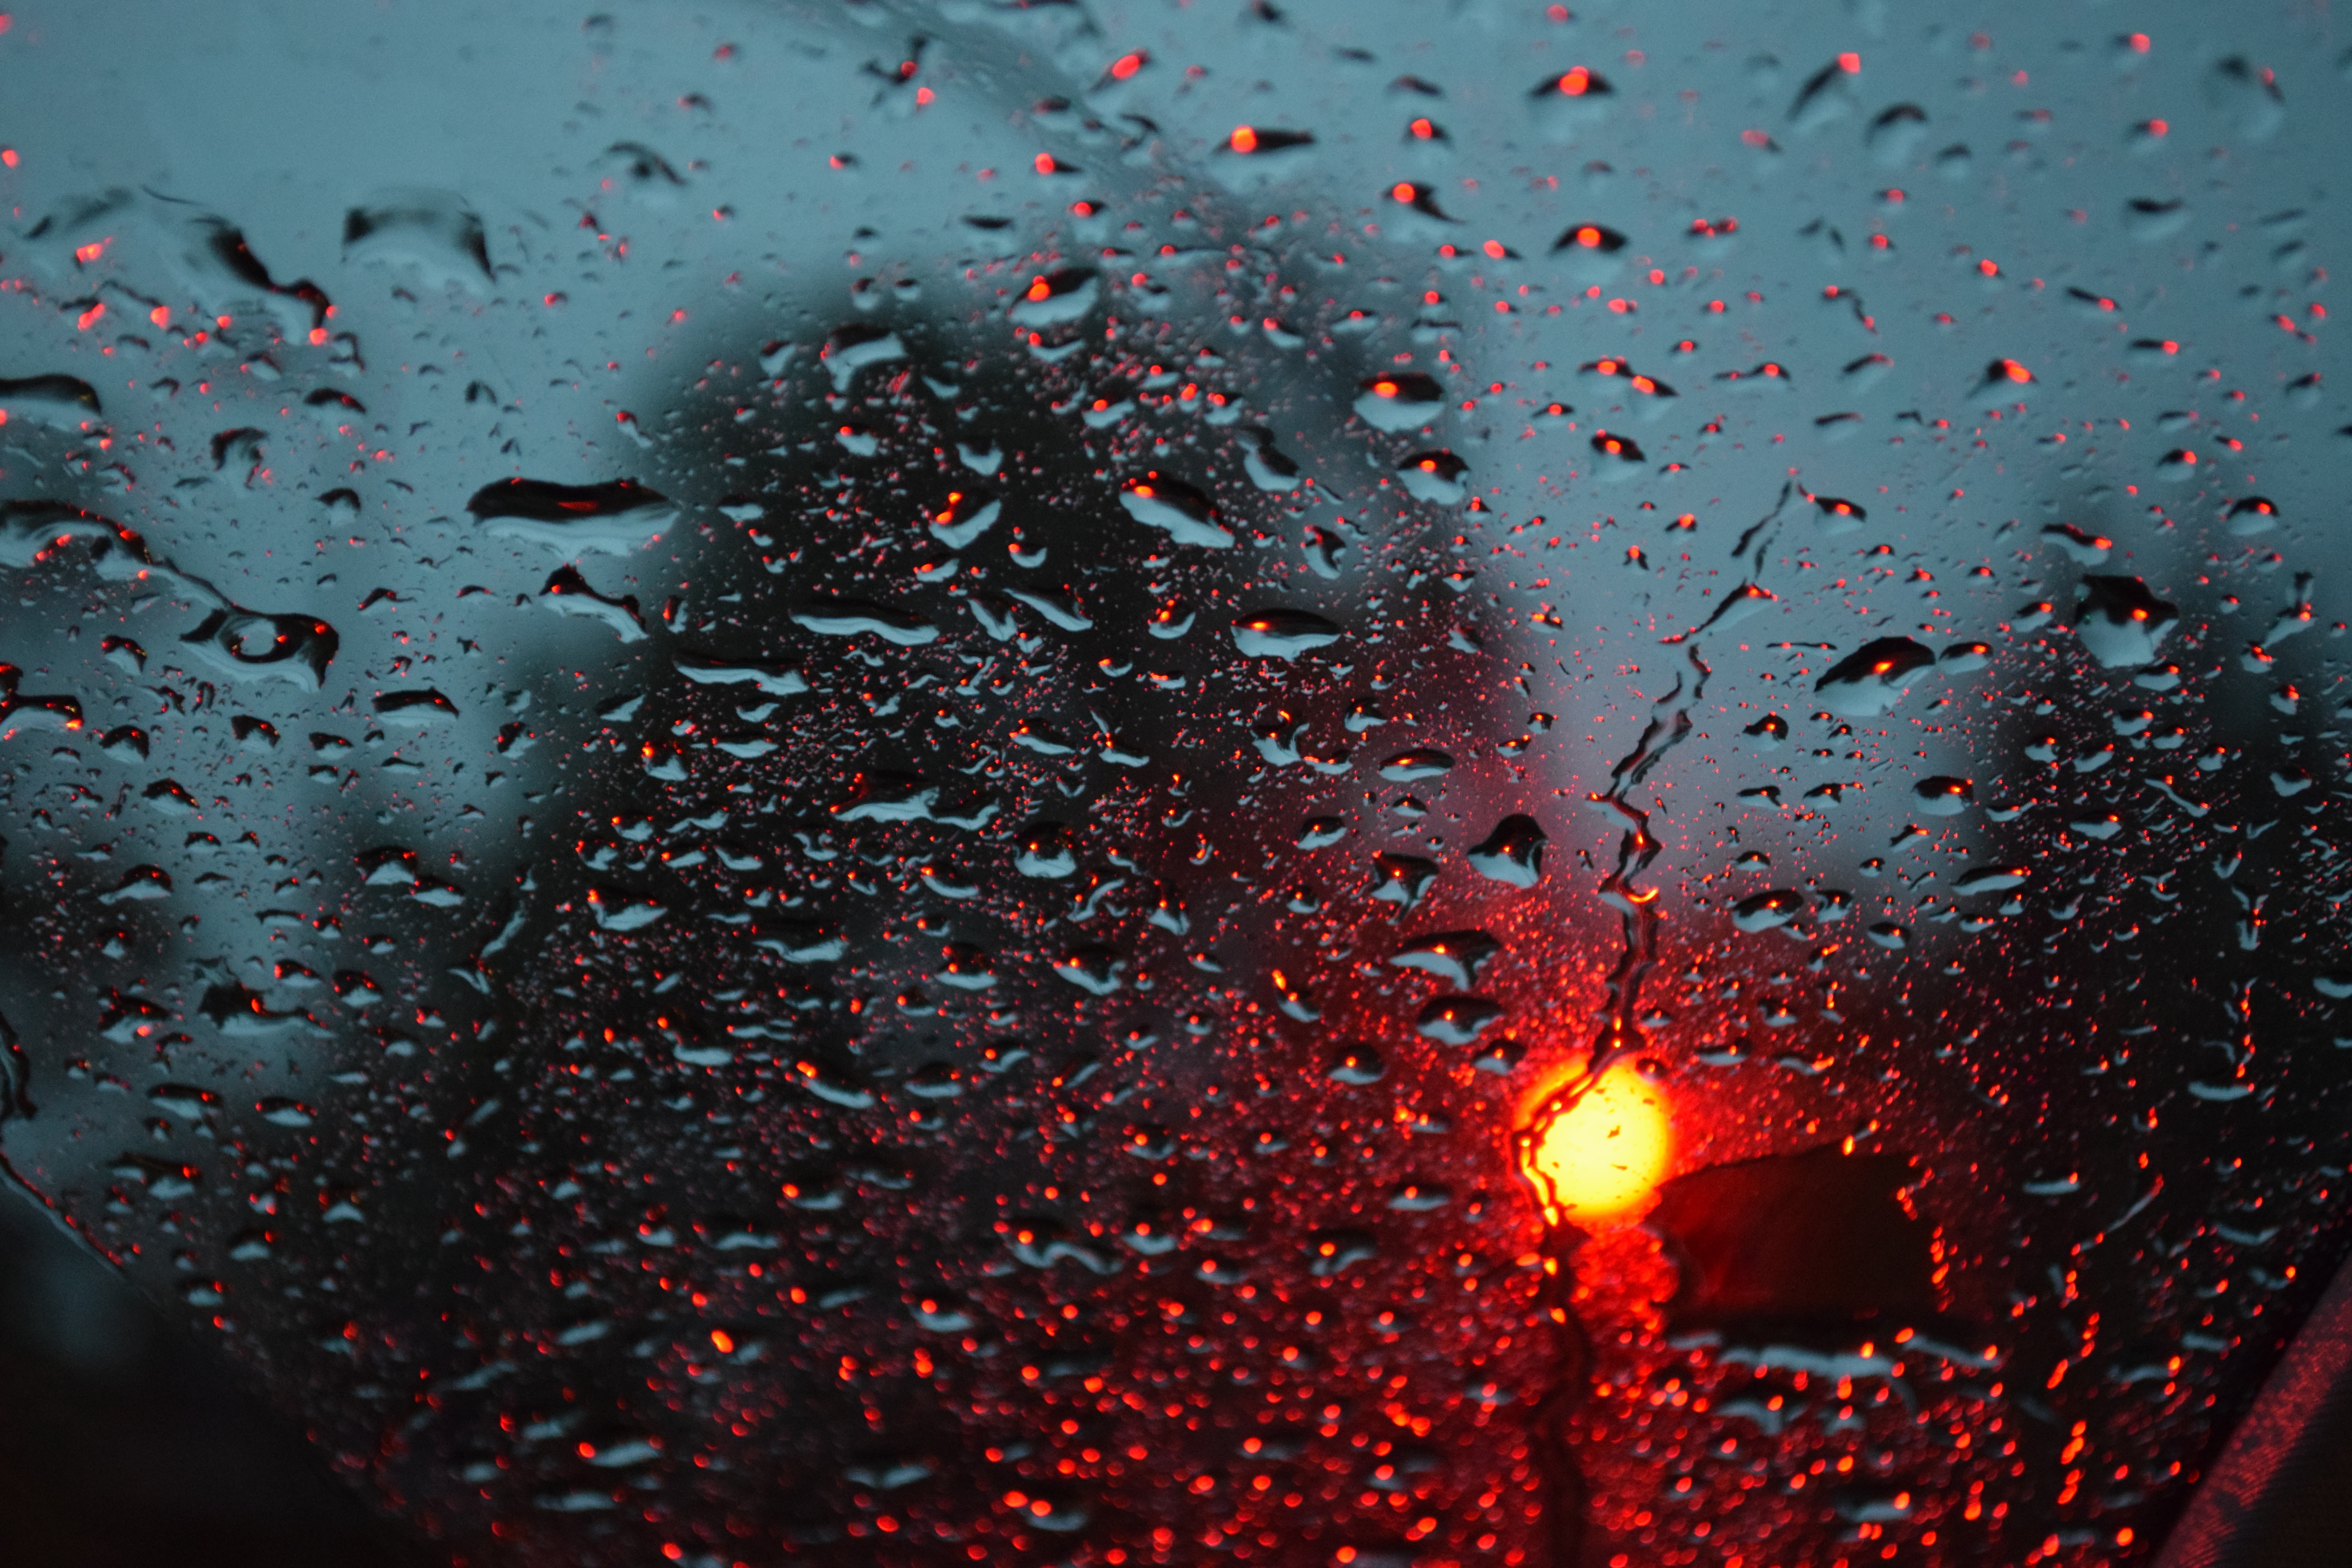
red, weather, soil, freezing, macro photography, geological phenomenon